Chard, Somerset

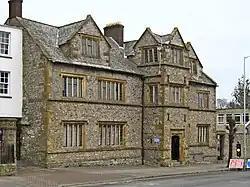
Chard School

At an altitude of , Chard is one of the highest towns in Somerset, and is also the southernmost. The suburbs include: Crimchard, Furnham, Glynswood, Henson Park and Old Town. Local folklore claims that the town has a very unusual and unique feature, a stream running along either side of Fore Street. One stream eventually flows into the Bristol Channel and the other reaches the English Channel. This situation changed when the tributary of the Axe was diverted into the Isle; the gutter in Holyrood Street, though, still flows into the River Axe and therefore it is still true it lies on the watershed and that two gutters within the town eventually drain into the Bristol Channel and the English Channel.